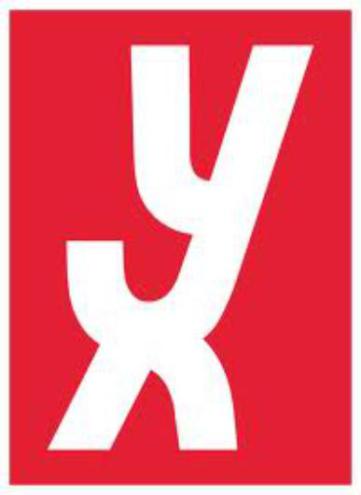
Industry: Others